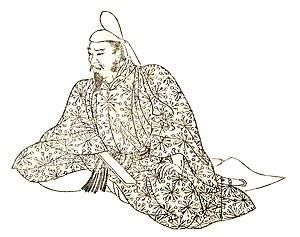
Ono no Takamura ou Sangi Takamura est un poète, fonctionnaire et érudit japonais du début de l'époque de Heian.